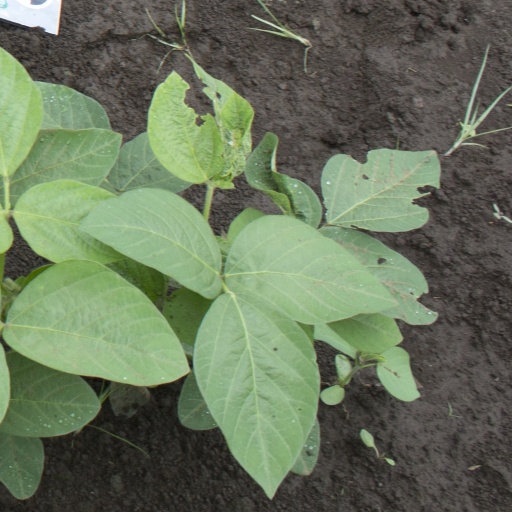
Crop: soybean